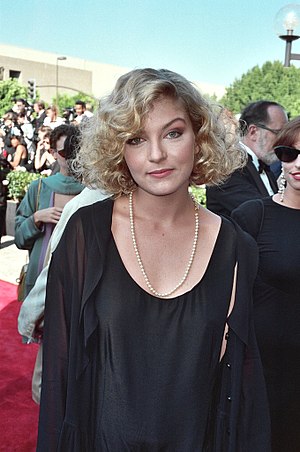
Elizabeth "Ellie" Harp
Sheryl Lee
Elizabeth Harp er en fiktiv person fra tv-serien One Tree Hill. Hun spilles af skuespillerinden Sheryl Lee.